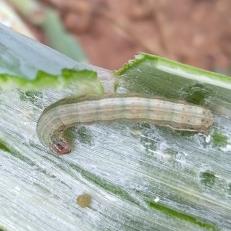
Crop: Onion
Condition: caterpillar-p